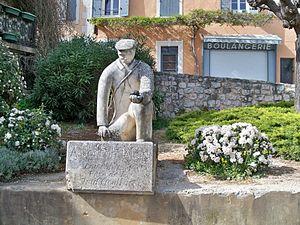
Joseph Talon, Rabassier à Saint Saturnin lès Apt, Vaucluse, France
En France, on désigne par vallée du Rhône la région située de part et d'autre du Rhône, en aval de Lyon, dans le sud-est de la France. C'est une région agricole française selon le classement de l'Insee. Elle se subdivise en plaine irriguée de la Crau, plaine maraîchère du Comtat Venaissin, coteaux viticoles produisant des vins AOC de renommée mondiale sur les rives droite et gauche du fleuve, polyculture de la Drôme provençale, grandes cultures de la plaine valentinoise, vergers de l’Isère, prairies des vallées de la Galaure et de l’Herbasse.
La trufficulture est la culture de la truffe. Les trufficulteurs utilisent les techniques agronomiques visant à la production, à la cueillette et à la commercialisation des truffes.
Saint-Saturnin-lès-Apt est une commune française située dans le département de Vaucluse, en région Provence-Alpes-Côte d'Azur.
Joseph Talon, natif du hameau de Croagnes, à Saint-Saturnin-d'Apt, eut l'idée de planter des glands, provenant des chênes truffiers, dans une de ses terres au début du XIXᵉ siècle. Une décennie plus tard, les jeunes chênes lui donnaient une importante récolte de truffes noires. Il renouvela son expérience et comprit qu'il y avait une symbiose entre truffe et chêne. Il est à ce titre le père de la trufficulture provençale moderne.